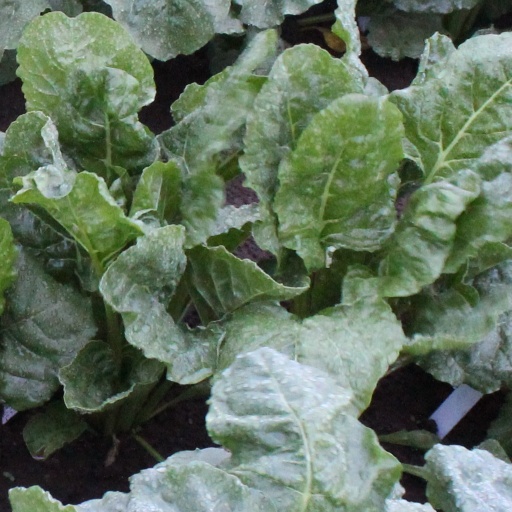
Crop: sugar beet